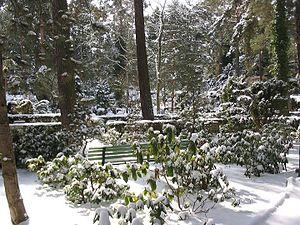
Le cimetière boisé de Berlin-Dahlem est un cimetière boisé berlinois situé à l'orée de la forêt de Grunewald dans la rue Hüttenweg 47 à Berlin-Dahlem en Allemagne.